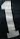
Number: 1